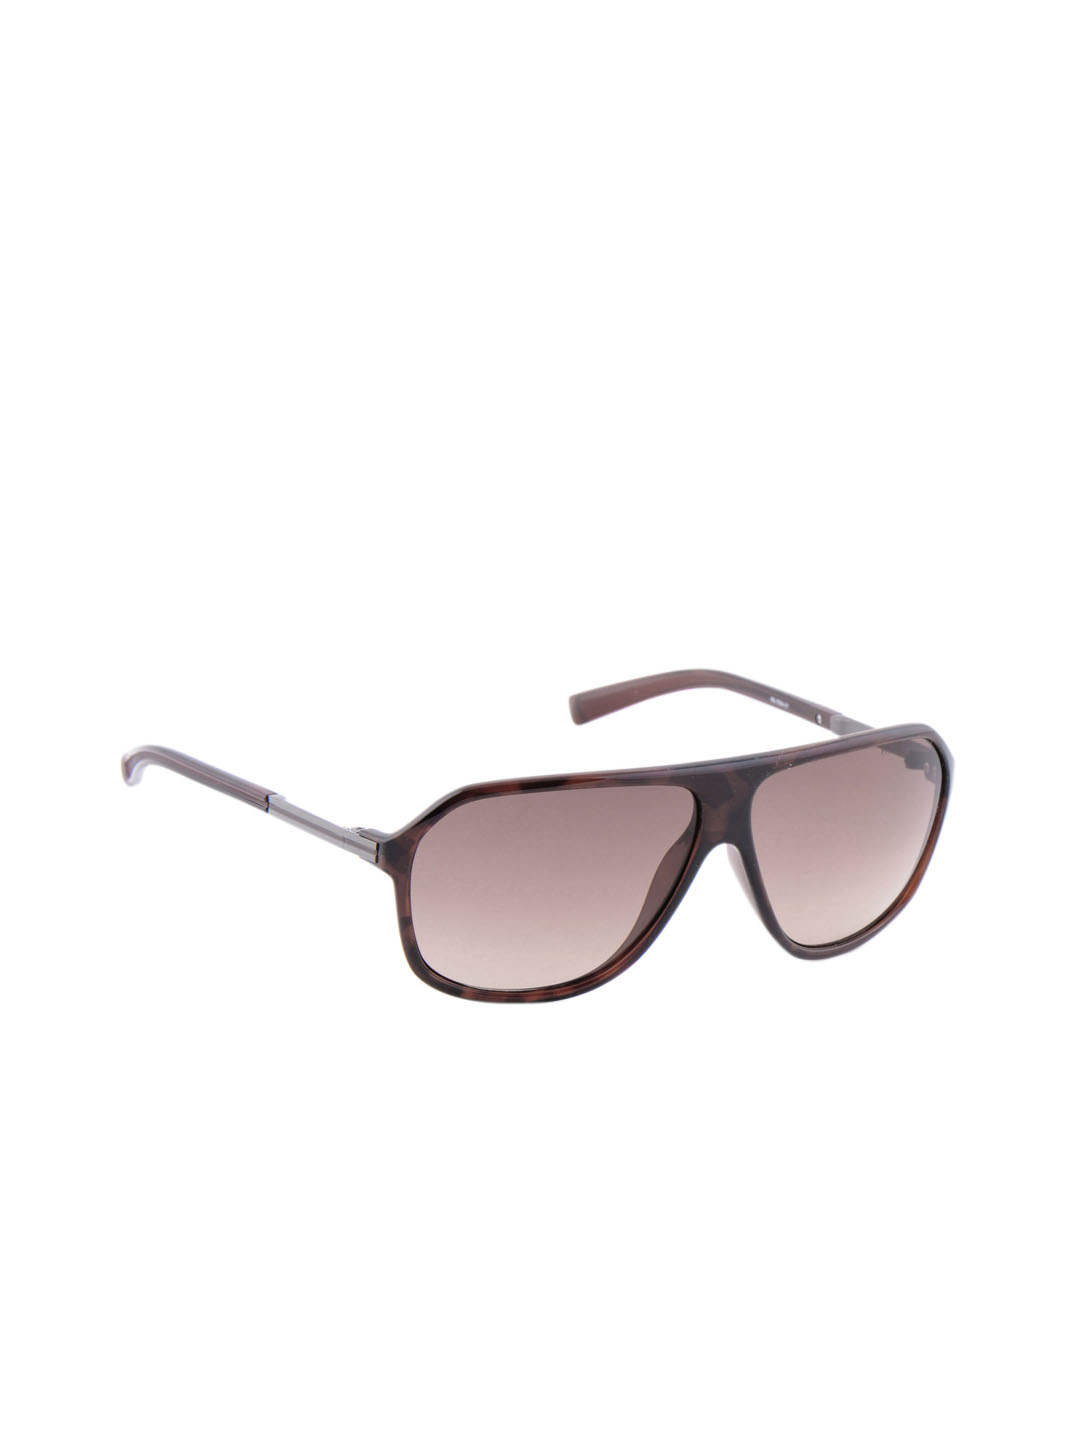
Park Avenue Men Brown Sunglasses
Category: Accessories / Eyewear / Sunglasses
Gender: Men
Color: Brown
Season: Winter 2016
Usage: Casual